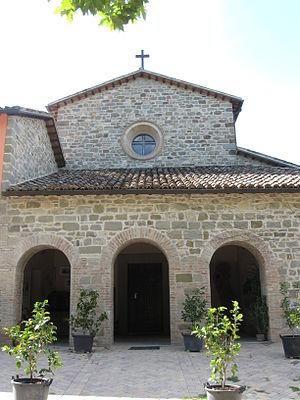
Sant'Agata Feltria est une commune italienne de 2 316 habitants de la province de Rimini en Émilie-Romagne. Le village fait partie de la région historique du Montefeltro.